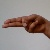
The image shows a hand gesture representing the letter 'H' in Indian Sign Language.